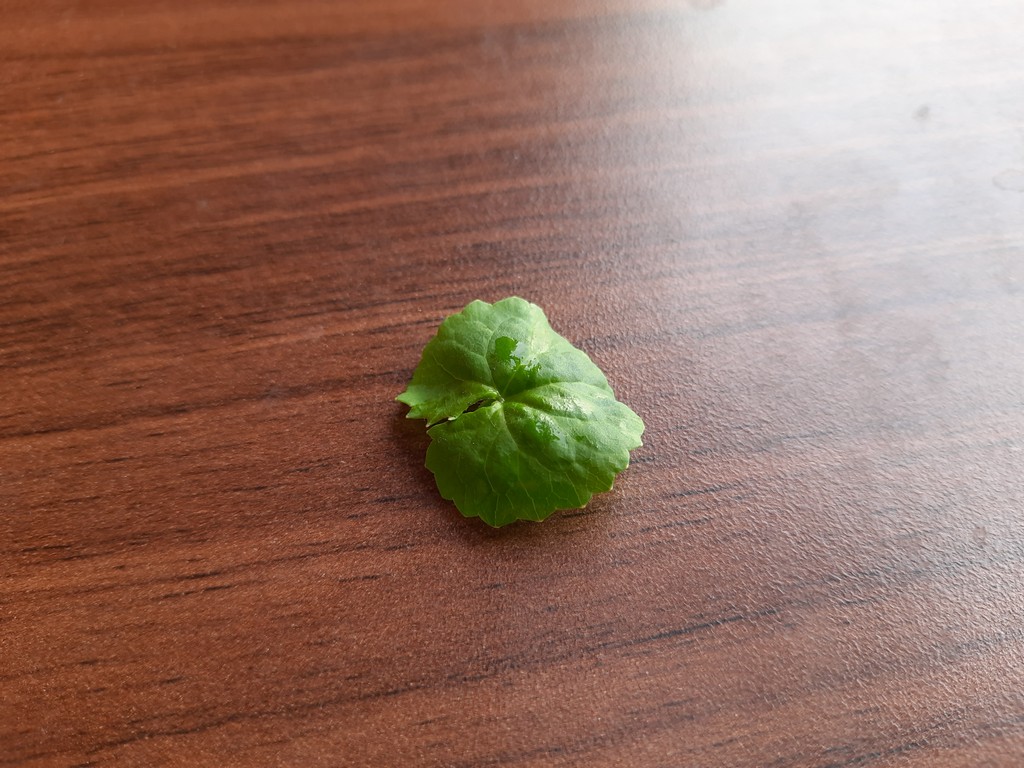
Label: Healthy